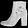
Label: Ankle boot